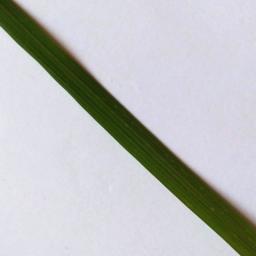
Label: Rice___Healthy